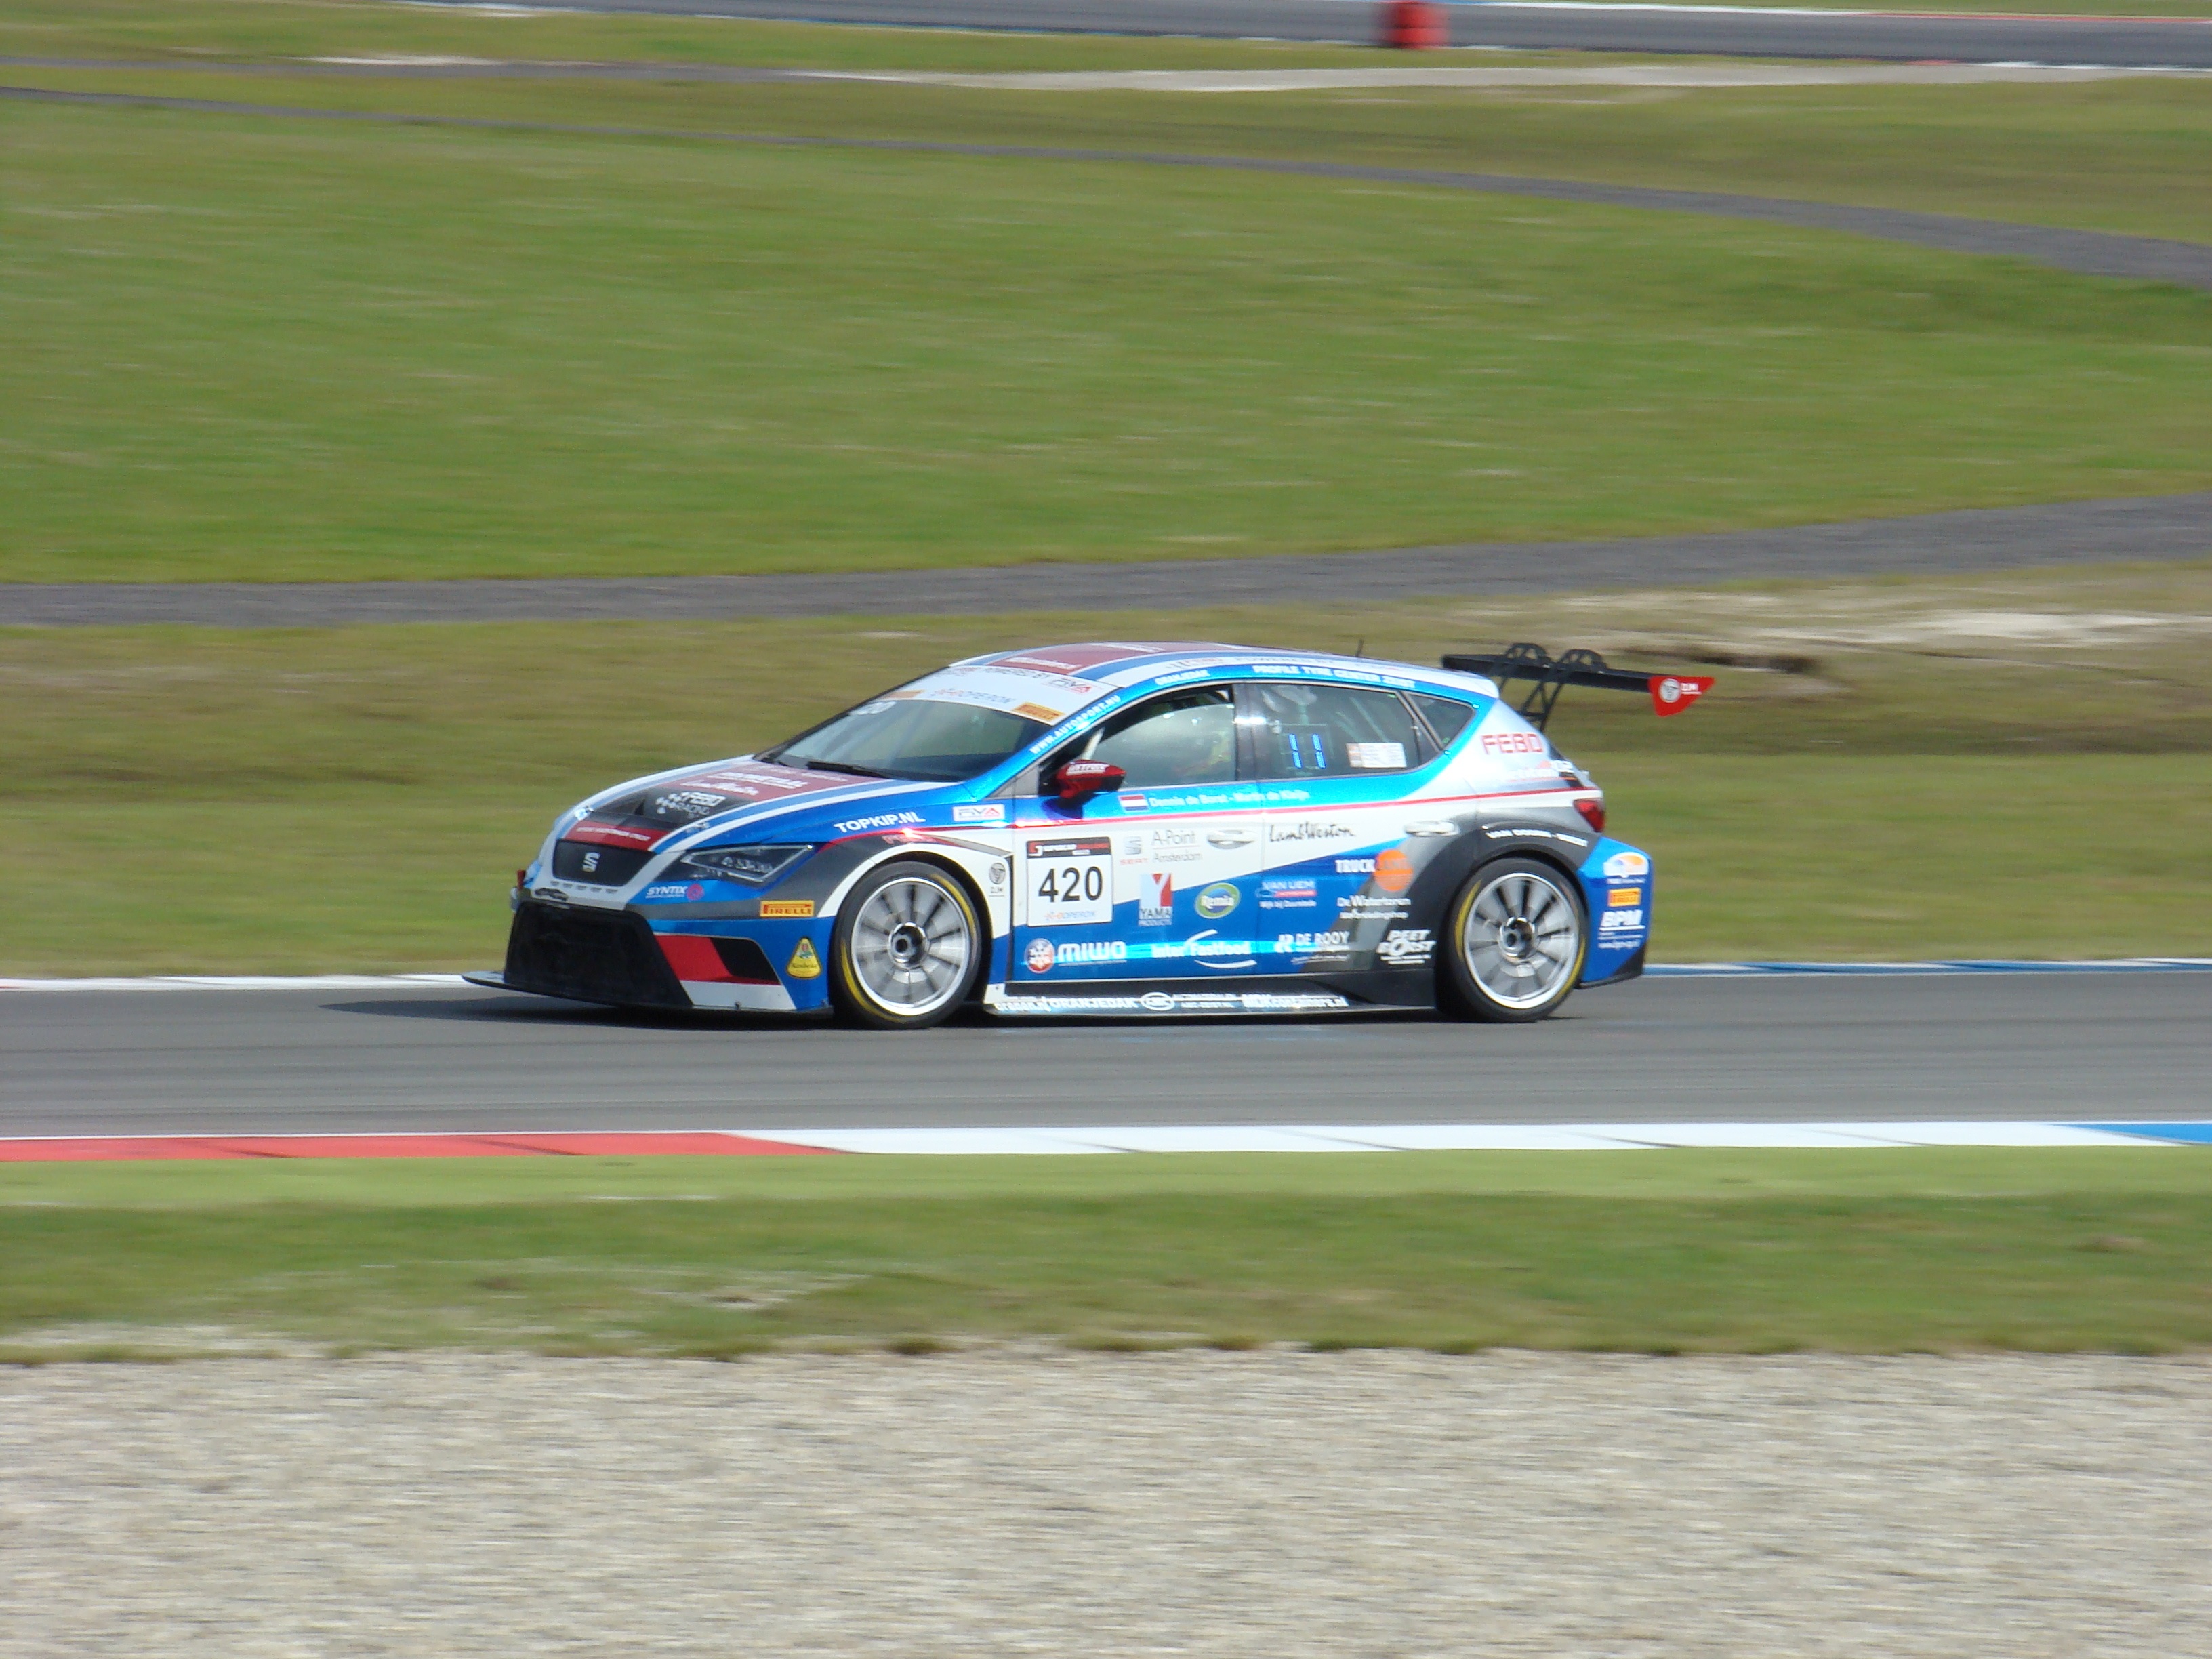
car, vehicle, sports car, race car, race, sports, racing, race track, motorsport, land vehicle, touring car, auto racing, automobile make, automotive design, luxury vehicle, performance car, family car, stock car racing, rallycross, touring car racing, world rally car